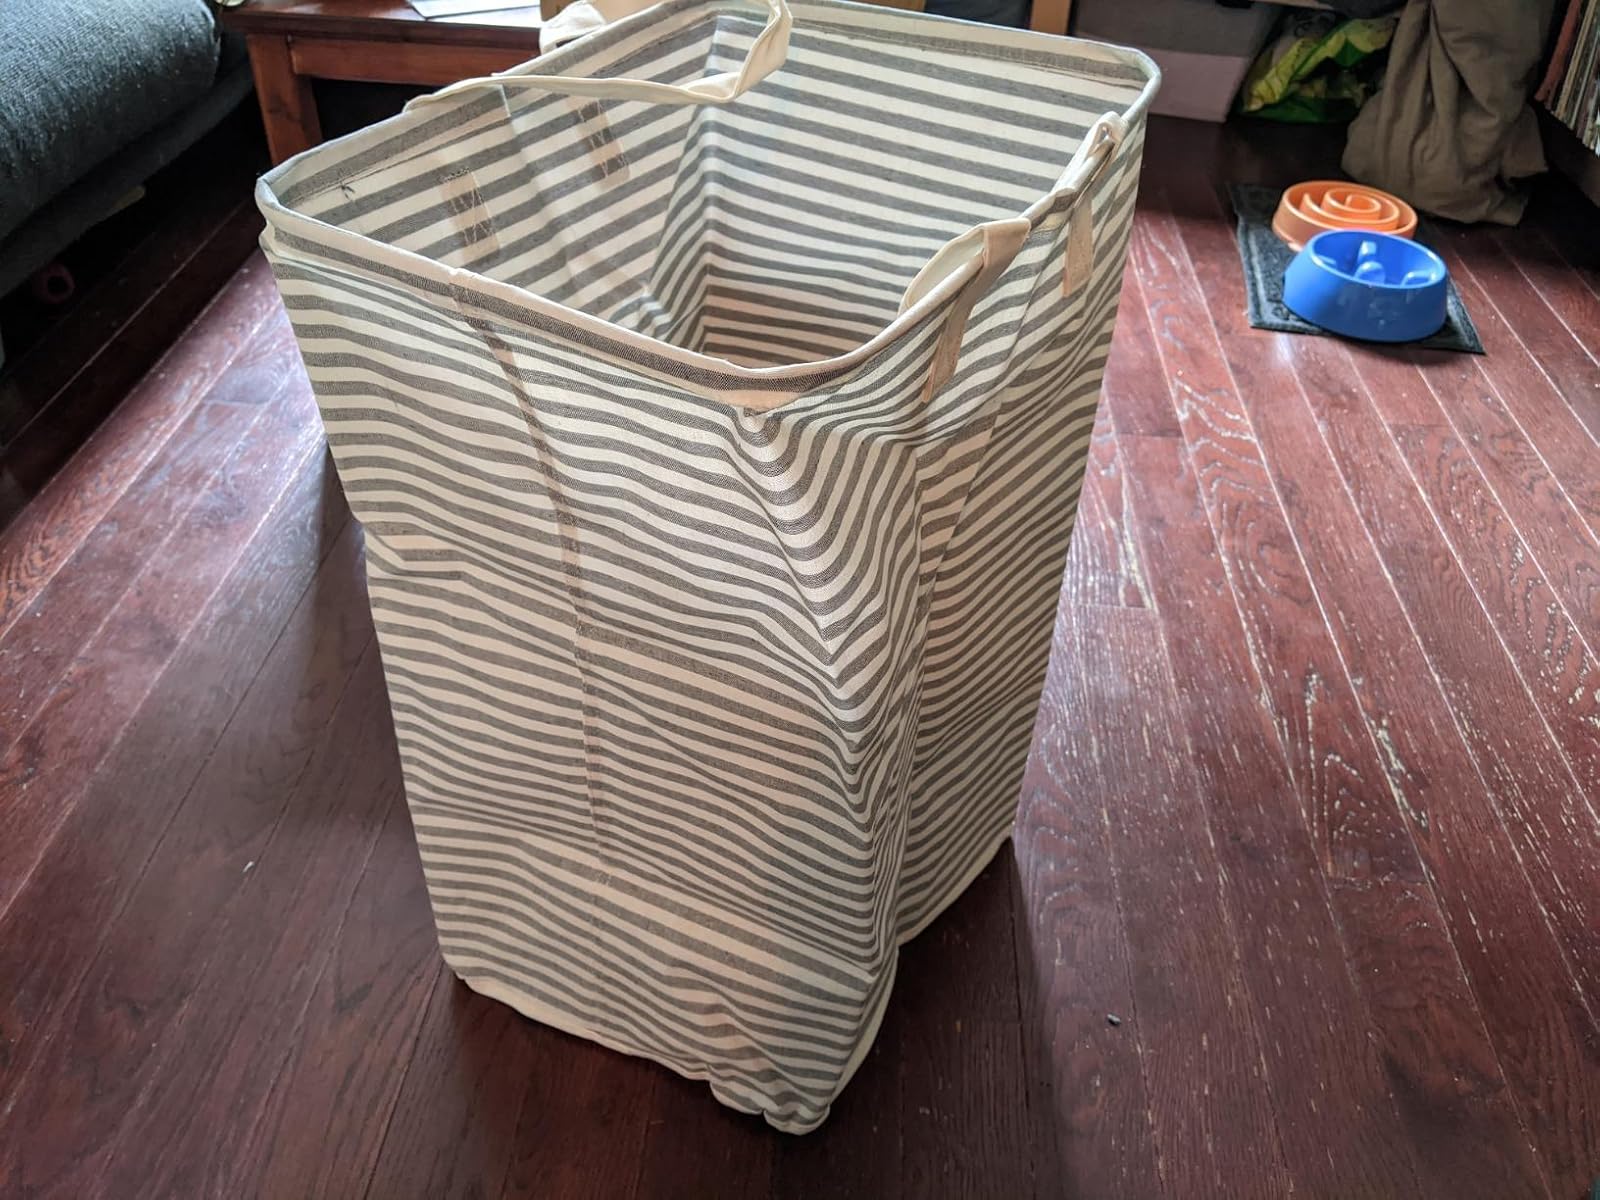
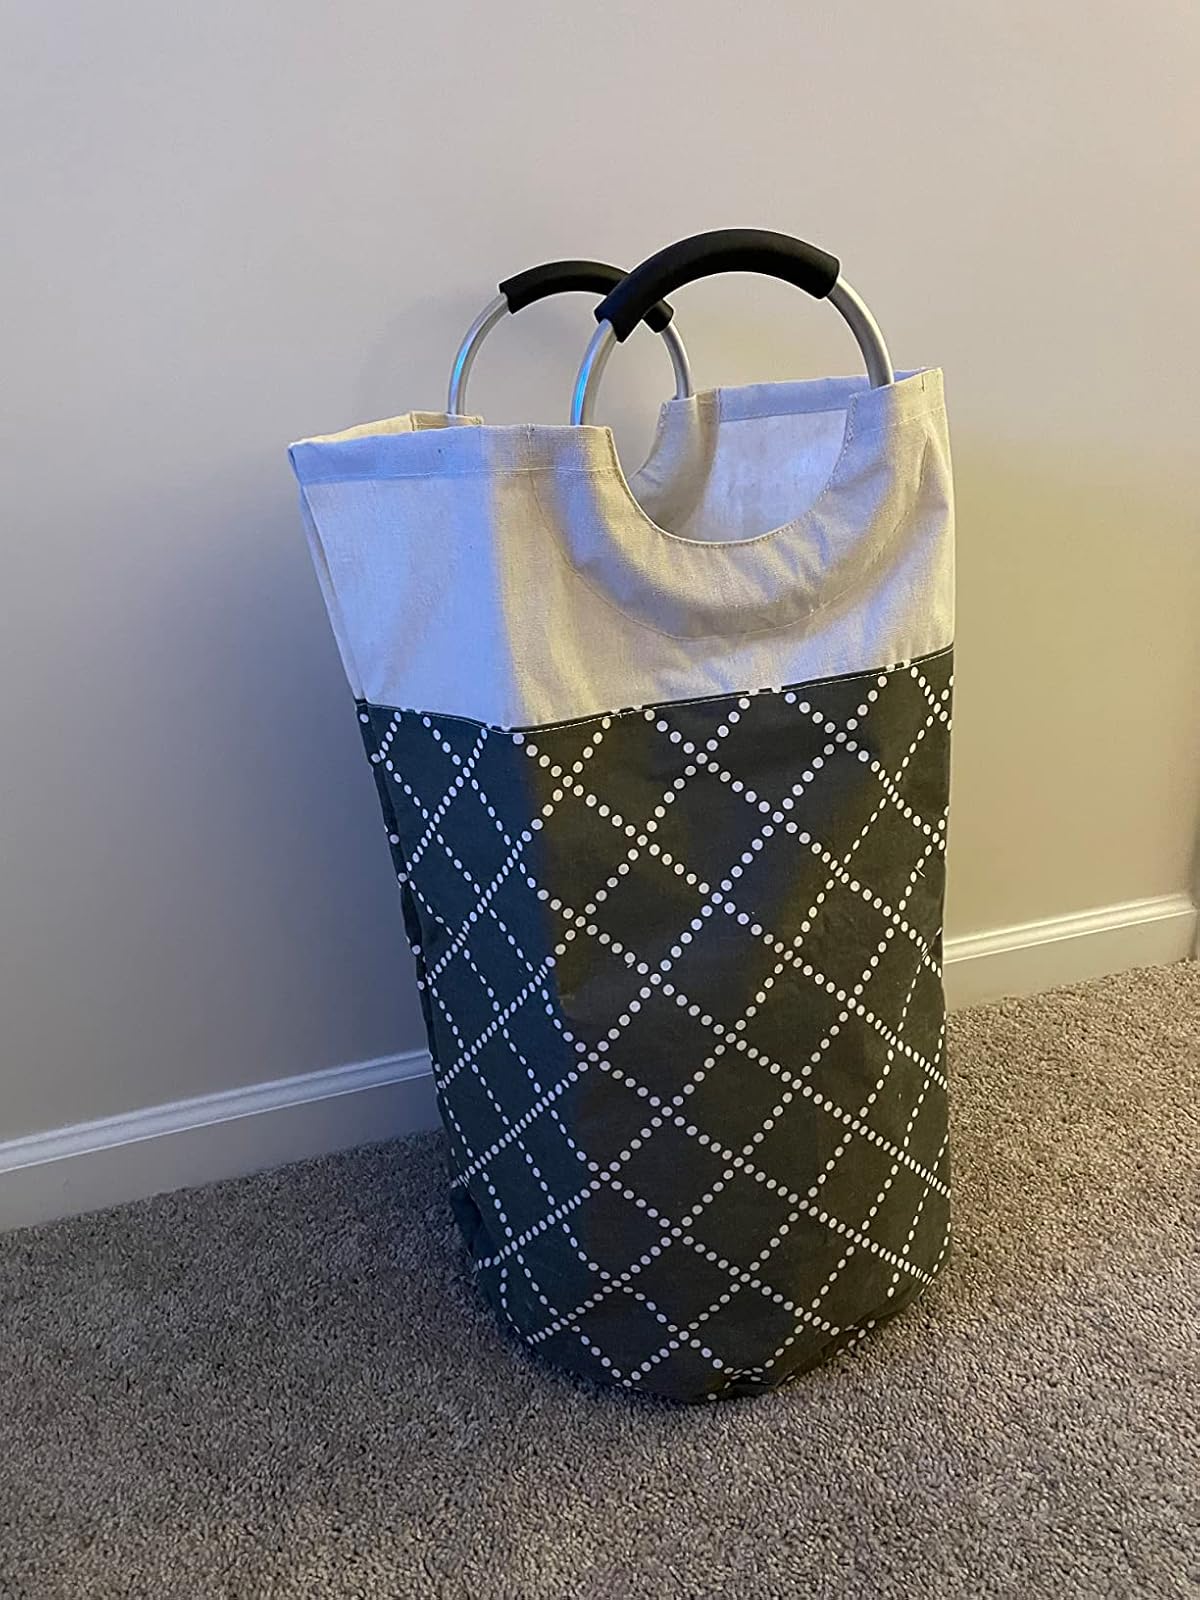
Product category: items_hamper
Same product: no